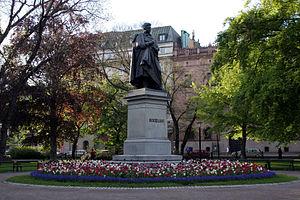
La fonderie royale de Munich est une fonderie d'art coulant exclusivement du bronze qui exista entre 1822 et 1931. Beaucoup de statues de Munich et de ses environs y ont été réalisées.